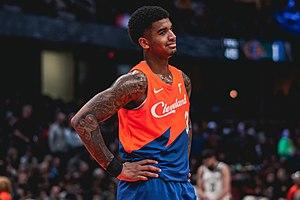
Marquese De’Shawn Chriss, né le 2 juillet 1997 à Elk Grove en Californie, est un joueur américain de basket-ball. Il évolue aux postes d'ailier fort et pivot.